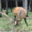
Label: deer